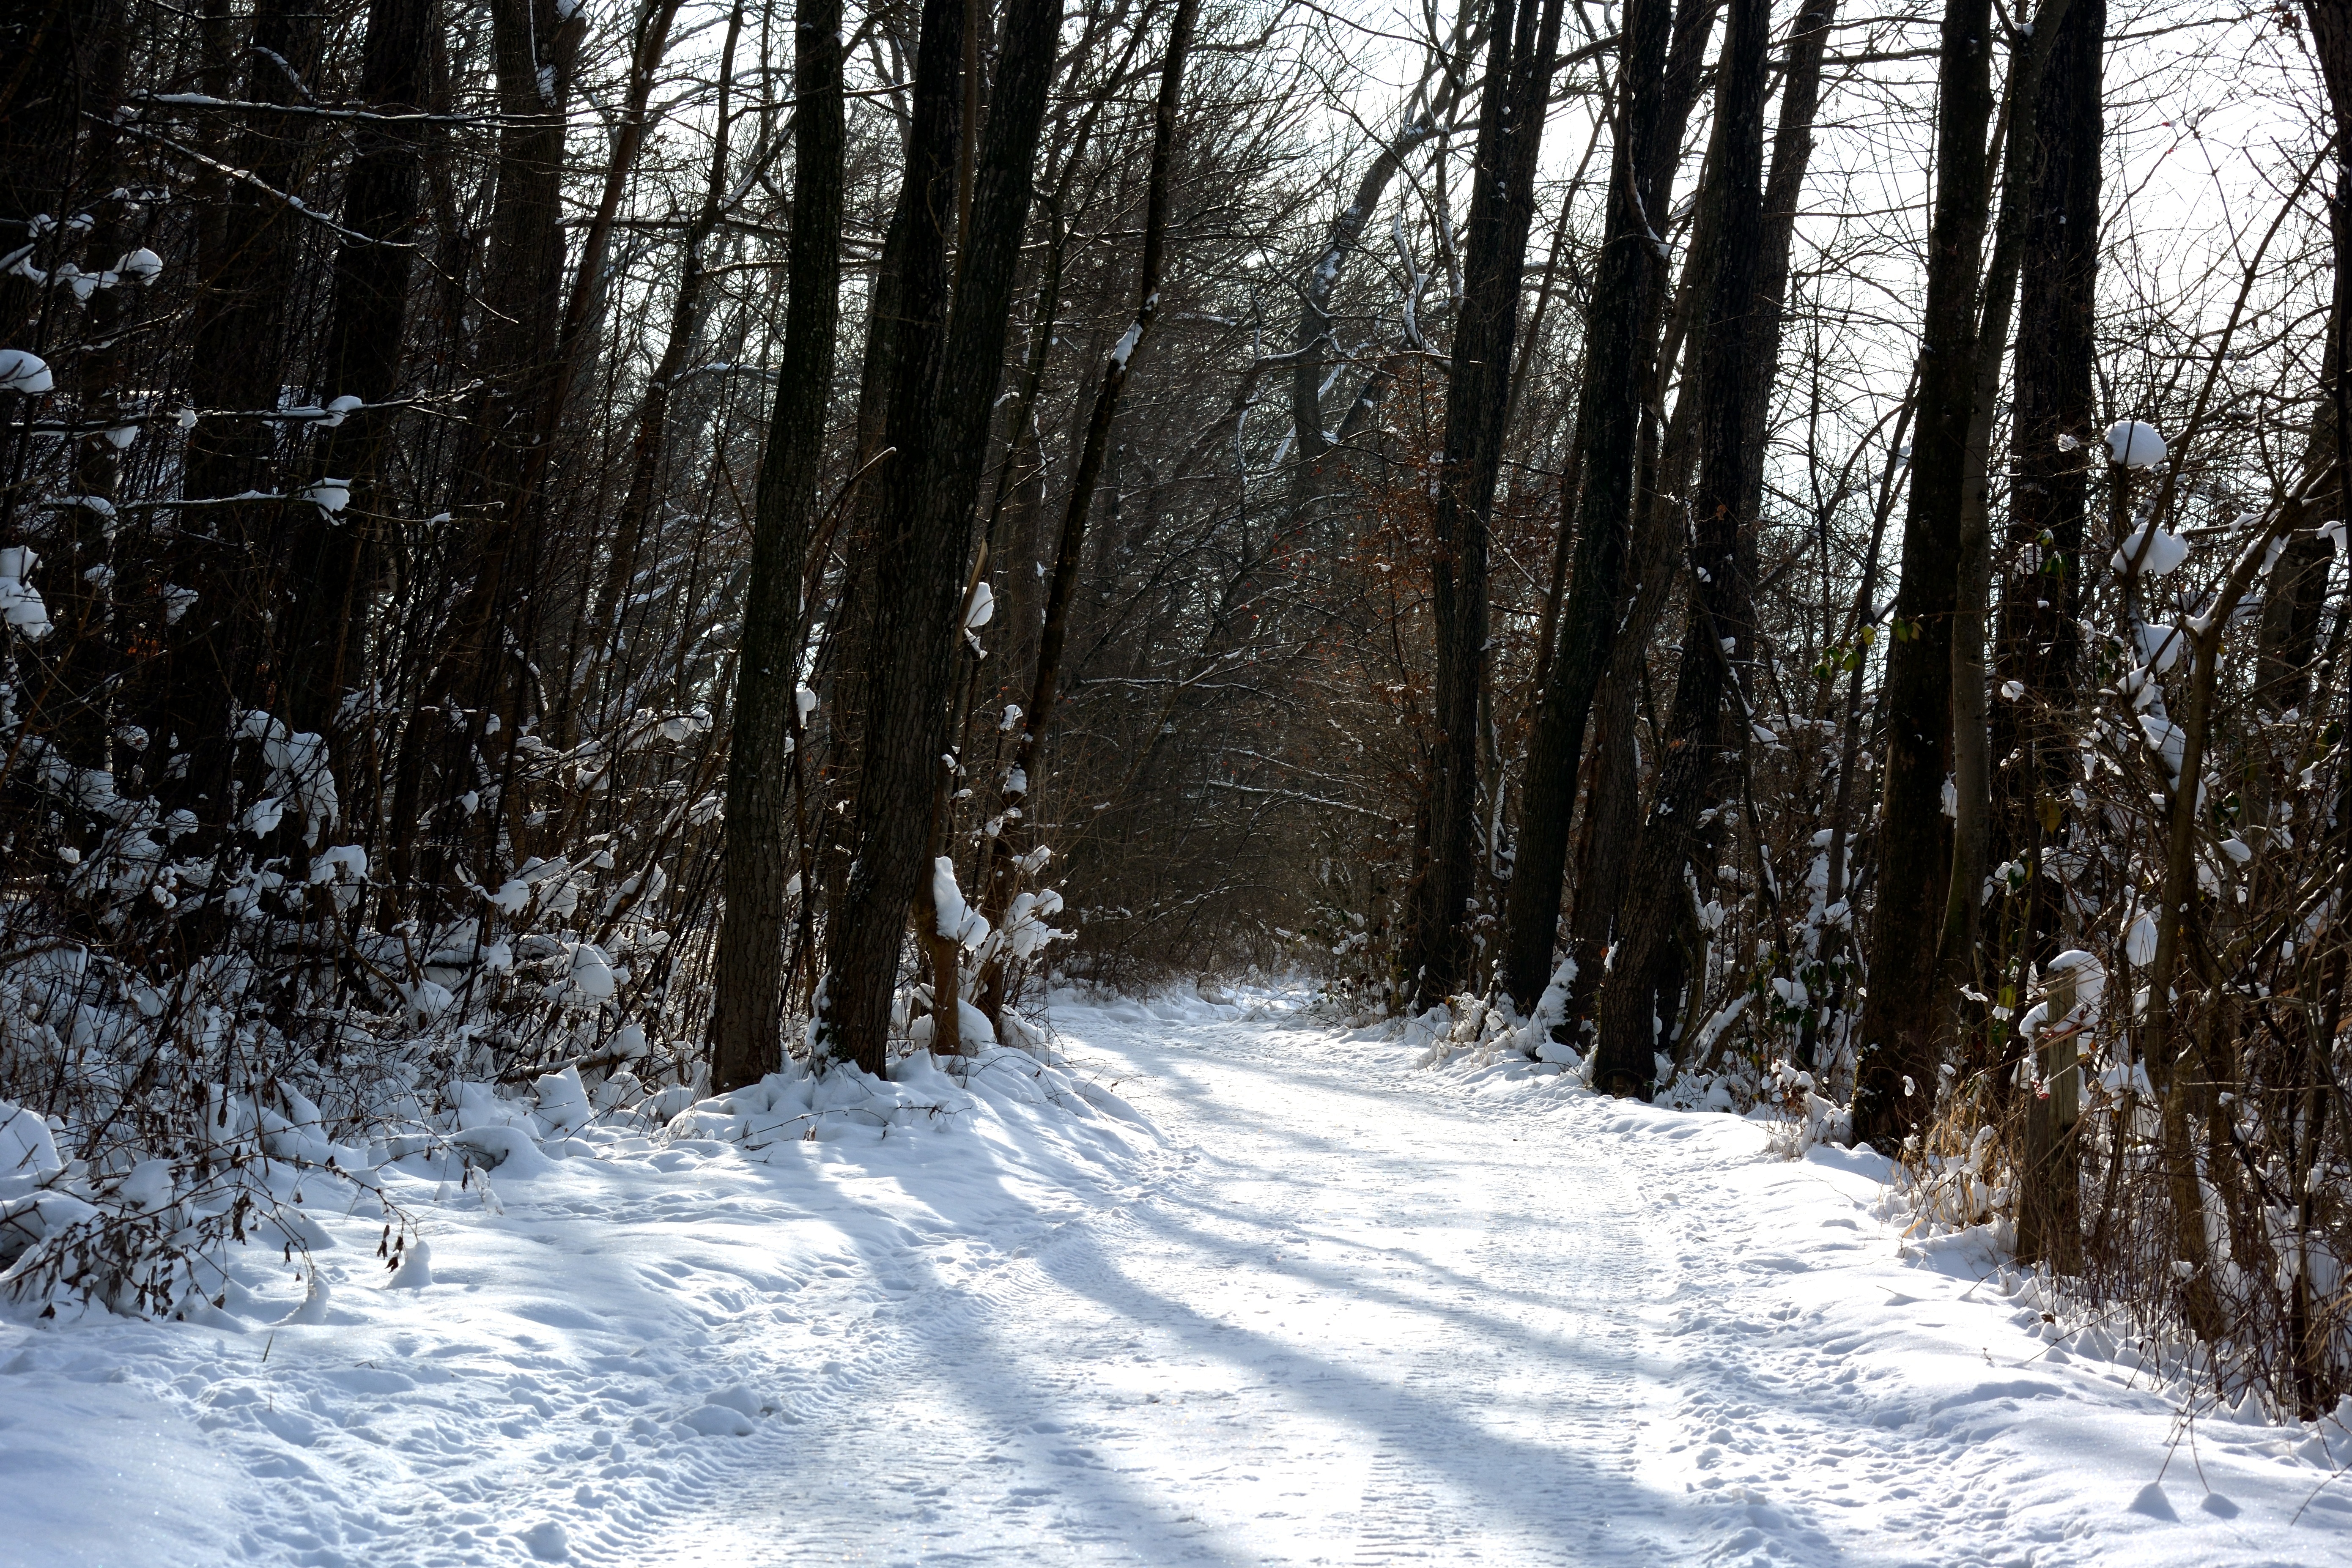
tree, nature, forest, snow, cold, winter, sunlight, weather, snowy, season, trees, shrubs, footwear, woodland, habitat, away, wintry, winter forest, freezing, natural environment, woody plant